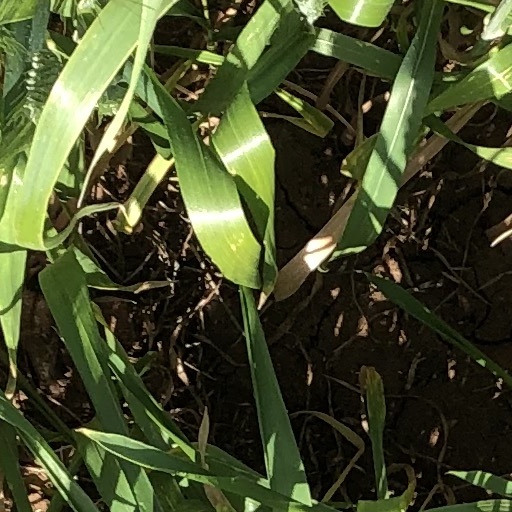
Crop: wheat